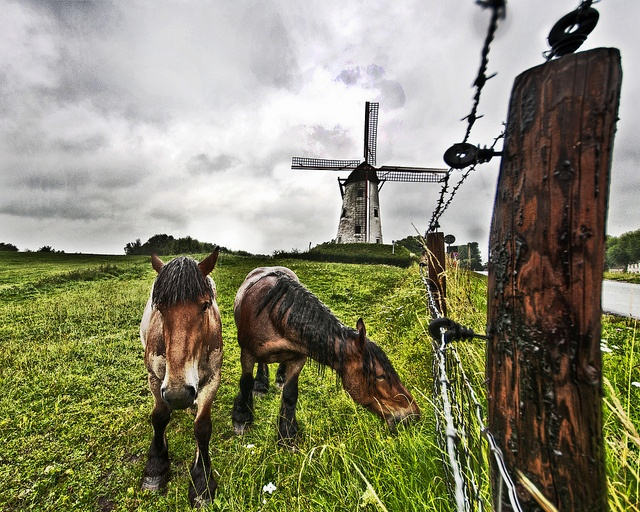
Two baby horses standing in front of a windmill.
Two horses in a field near a barbed-wire fence.
Brown and black horses have a windmill behind them.
Two horses grazing in the fields next to a barbwire gate
Two horses in front of a wind mill standing next to a fence.